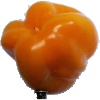
Label: Pepper Yellow 1